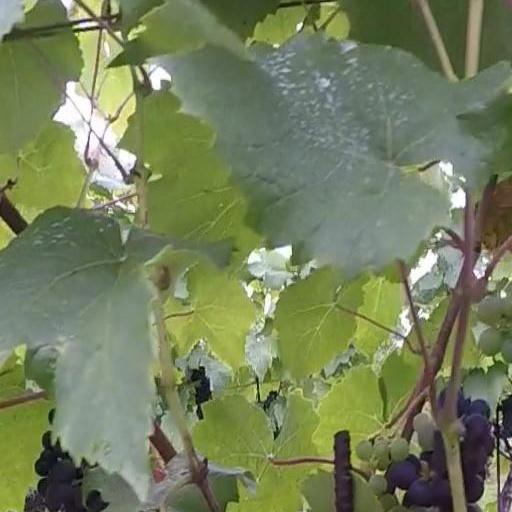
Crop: grape